Dersingham Bog

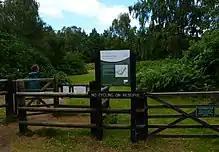
Entrance to the reserve

Dersingham Bog is near the West Norfolk Villages of Dersingham and Wolferton and is one of the few remaining wilderness areas left in this part of Norfolk which is otherwise dominated by intensive agriculture. The Reserve is part of the Sandringham Royal Estate.